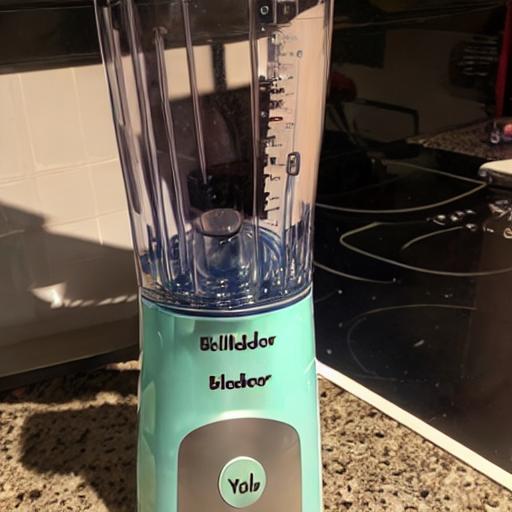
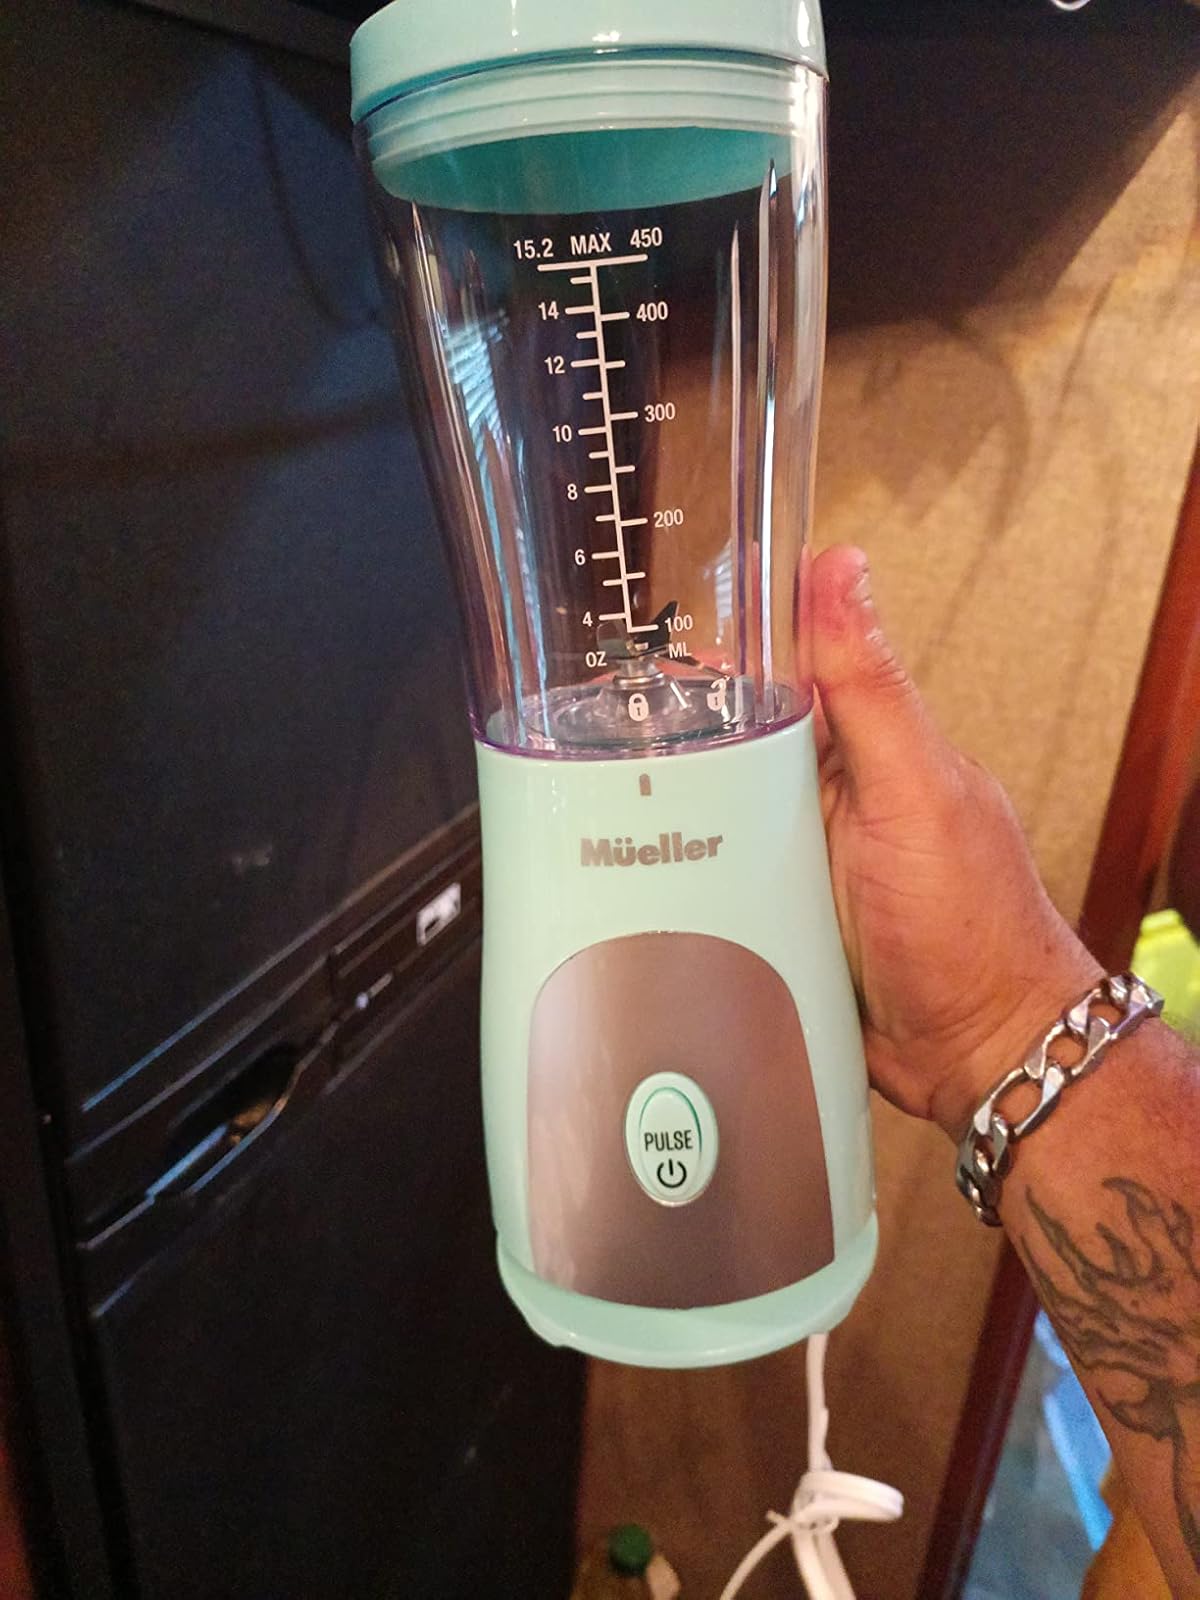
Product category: items_blender
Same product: no